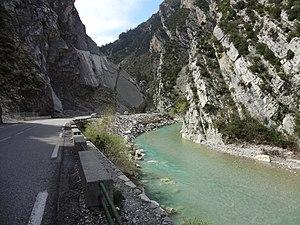
Entrages est une commune française, située dans le département des Alpes-de-Haute-Provence en région Provence-Alpes-Côte d'Azur.